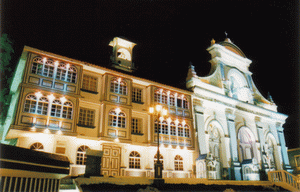
Loja est une ville d'Équateur et la capitale de la province de Loja. Elle est située dans le sud du pays, à 430 km au sud de Quito. Sa population s'élevait à 118 532 habitants en 2001.